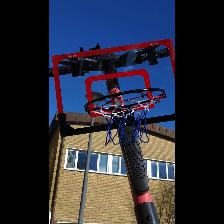
Label: NonHuman